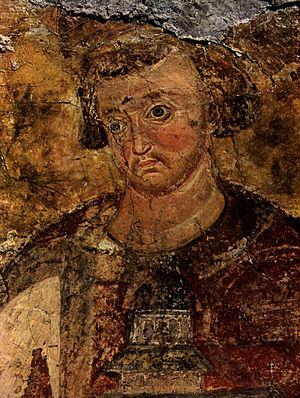
Le roi Vladislav de Serbie Polski: Władcy Serbii i Jugosławii Italiano: Elenco dei sovrani serbi
Cet article présente les faits marquants de l'histoire de la Serbie au Moyen Âge.
Stefan Vladislav Nemanjić fut roi de Serbie de 1234 à 1243, souverain serbe de la dynastie des Nemanjić.